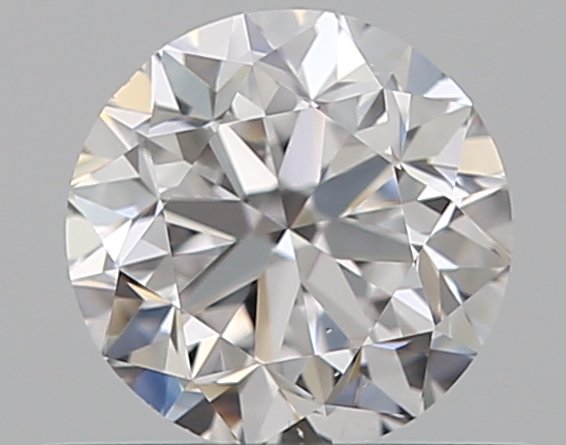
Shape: round
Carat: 0.5
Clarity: VS2
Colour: D
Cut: GD
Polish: EX
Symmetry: VG
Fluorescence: N
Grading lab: GIA
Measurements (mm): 4.85 x 4.89 x 3.23